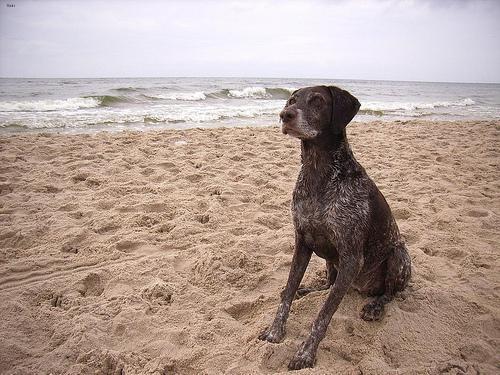
german shorthaired